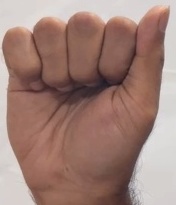
ASL sign: A